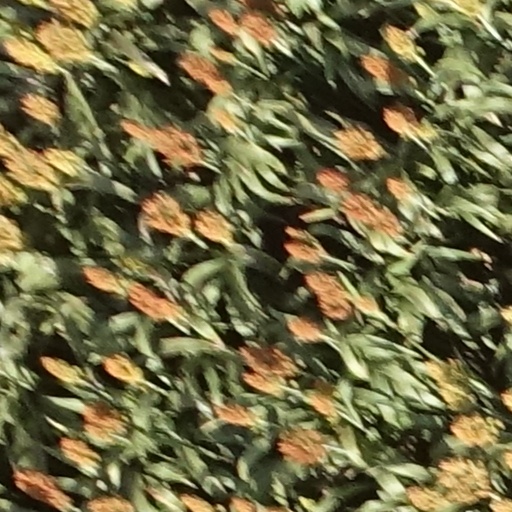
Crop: sorghum